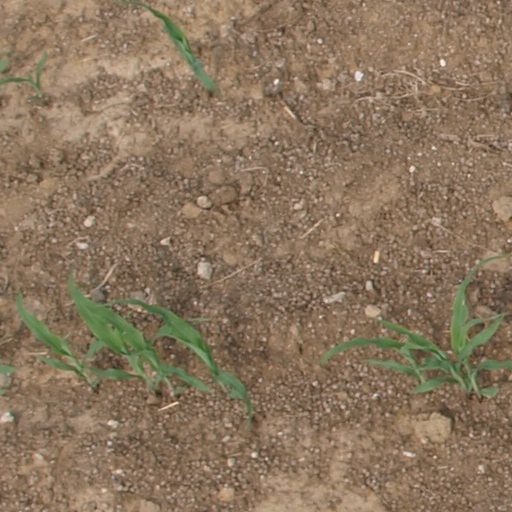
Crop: maize; corn